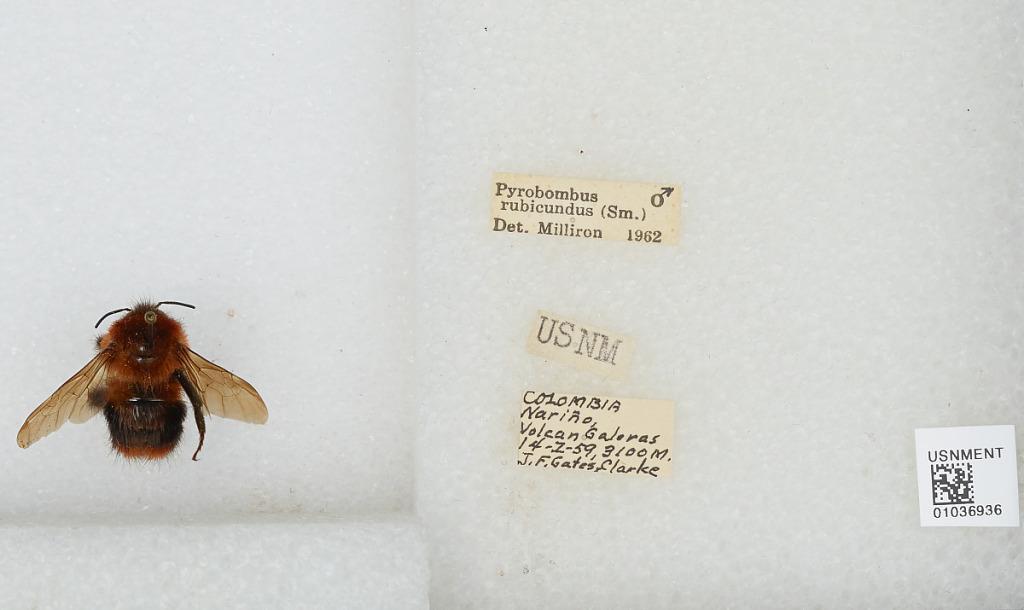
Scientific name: Bombus (Rubicundobombus) rubicundus Smith
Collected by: J. Clarke
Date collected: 1959-1-14
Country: Colombia
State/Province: Narino
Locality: Galeras Volcano
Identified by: Milliron